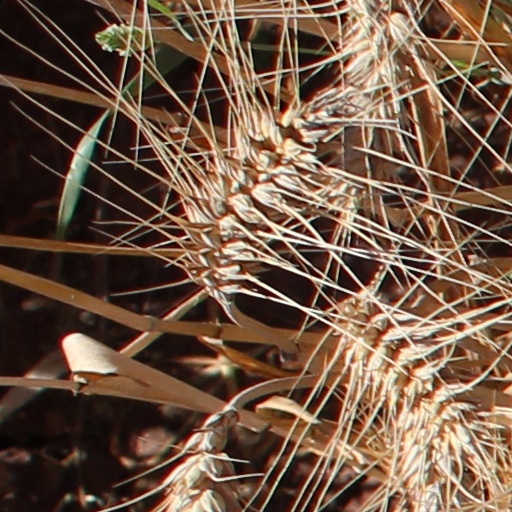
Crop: wheat